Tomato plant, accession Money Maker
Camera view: horizontal (90 deg, fisheye); turntable rotation: 270 degrees
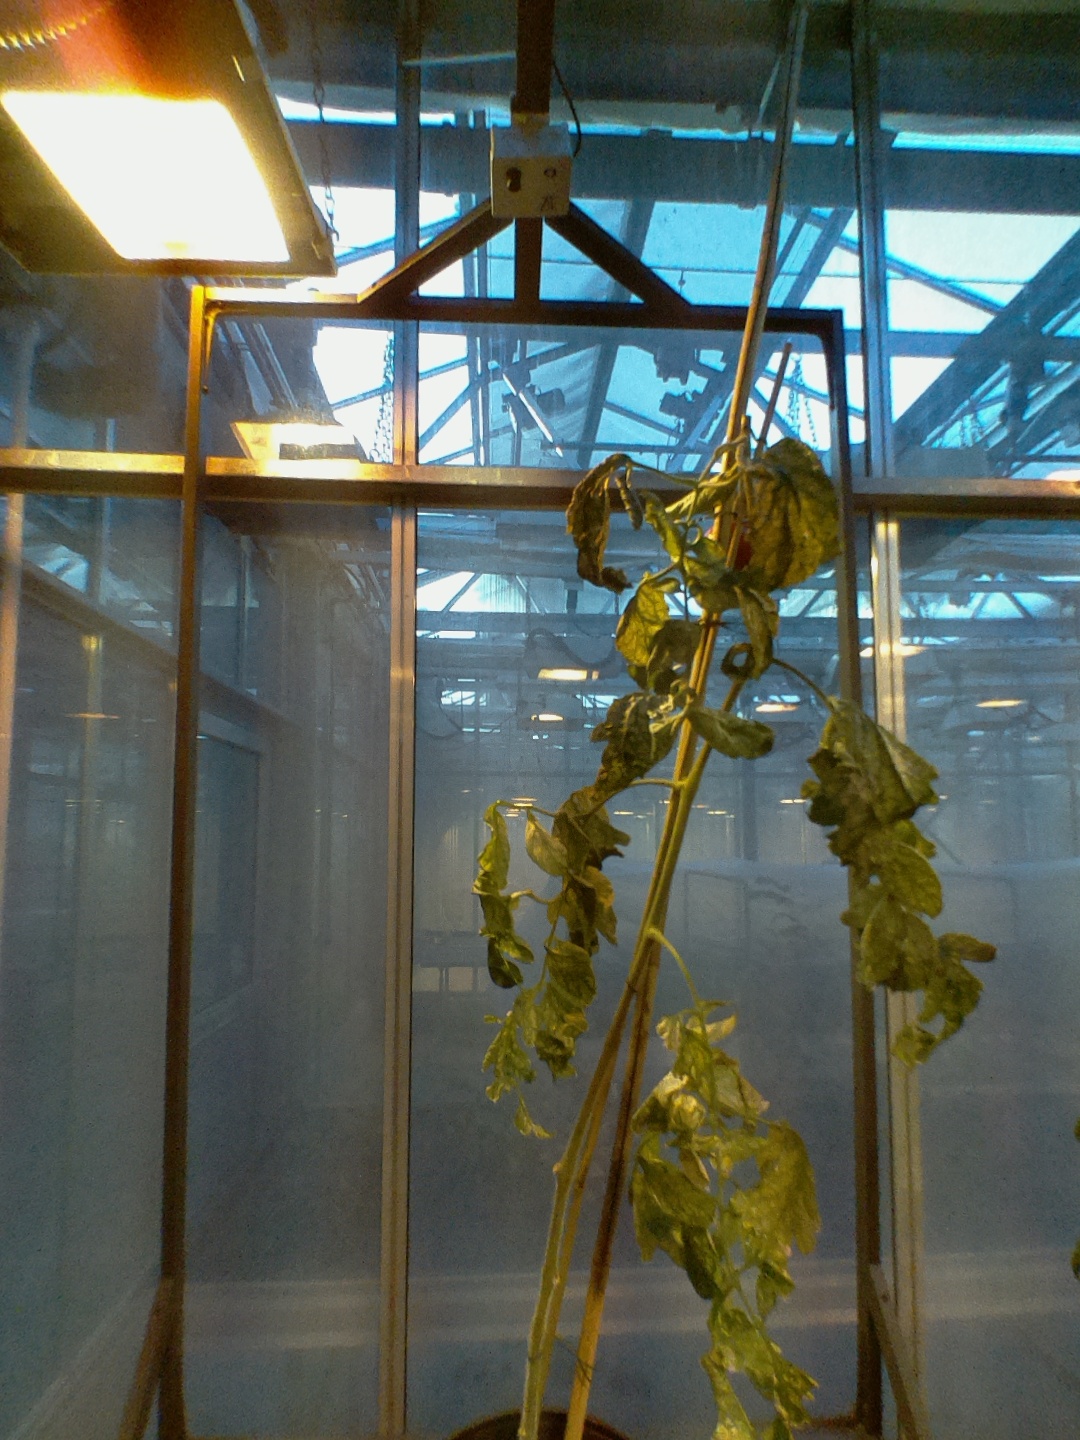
BBCH growth stage 82: 20%-30% of fruits show typical fully ripe color